Marcos Ambrose

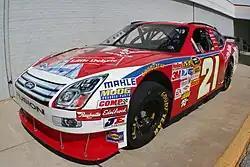
2008 No. 21 Sprint Cup car

Prior to the 2008 season, Wood Brothers Racing and JTG Racing split into two teams. Ambrose was scheduled to drive for both teams in Sprint Cup competition in 2008. He was going to run twelve races in the No. 21 car for the Wood Brothers and another four in the No. 47 car for JTG Racing. However, due to various issues he only ran 11 of the 16 planned races. He ran well in the Toyota-Save Mart 350 at Infineon, qualifying 7th out of 47 drivers and was running in the top three, but his No. 21 spun through the famous Turn 11 hairpin and blowing his transmission, finishing a disappointing 42nd in the 43-car field. He attempted to make his second career Sprint Cup start in the Lenox Industrial Tools 301 at New Hampshire, but failed to qualify, qualifying 45 out of 45. Again, 43 cars would start, and again, he attempted to qualify the 21 car. He also drove the full Nationwide Series schedule.